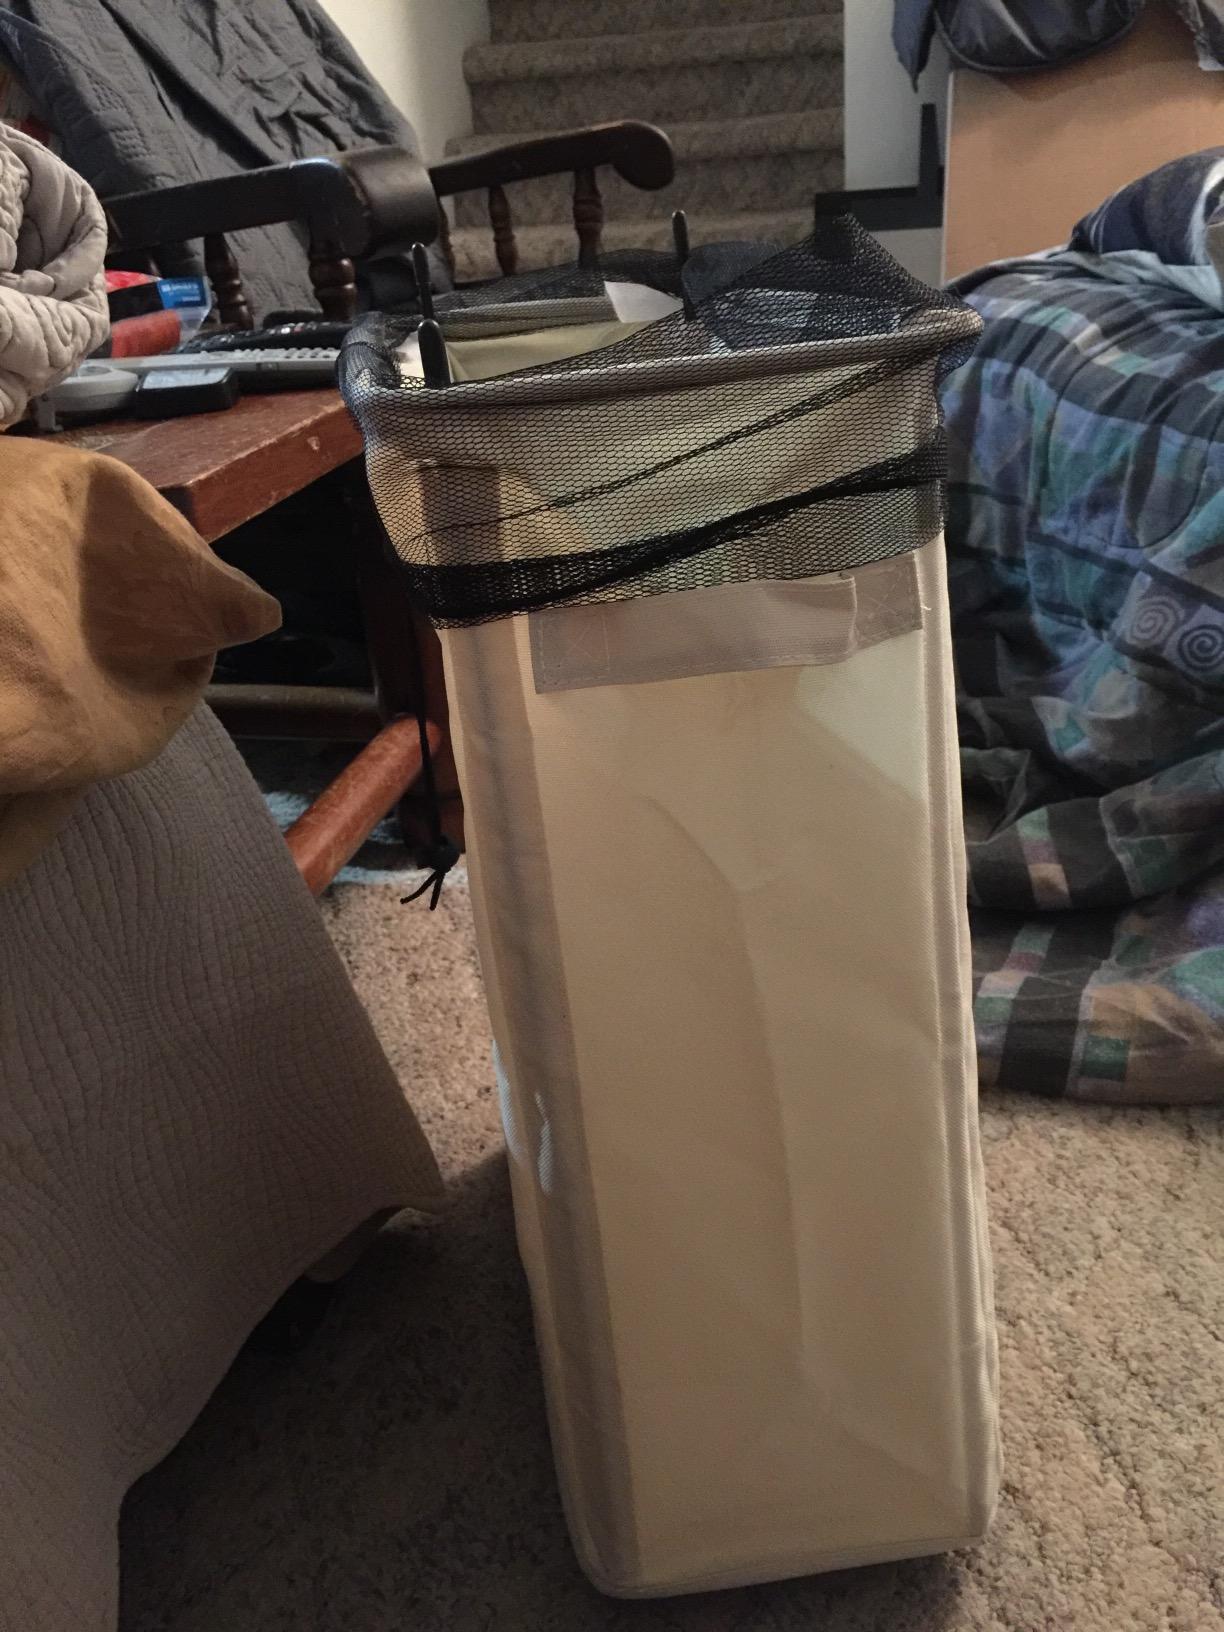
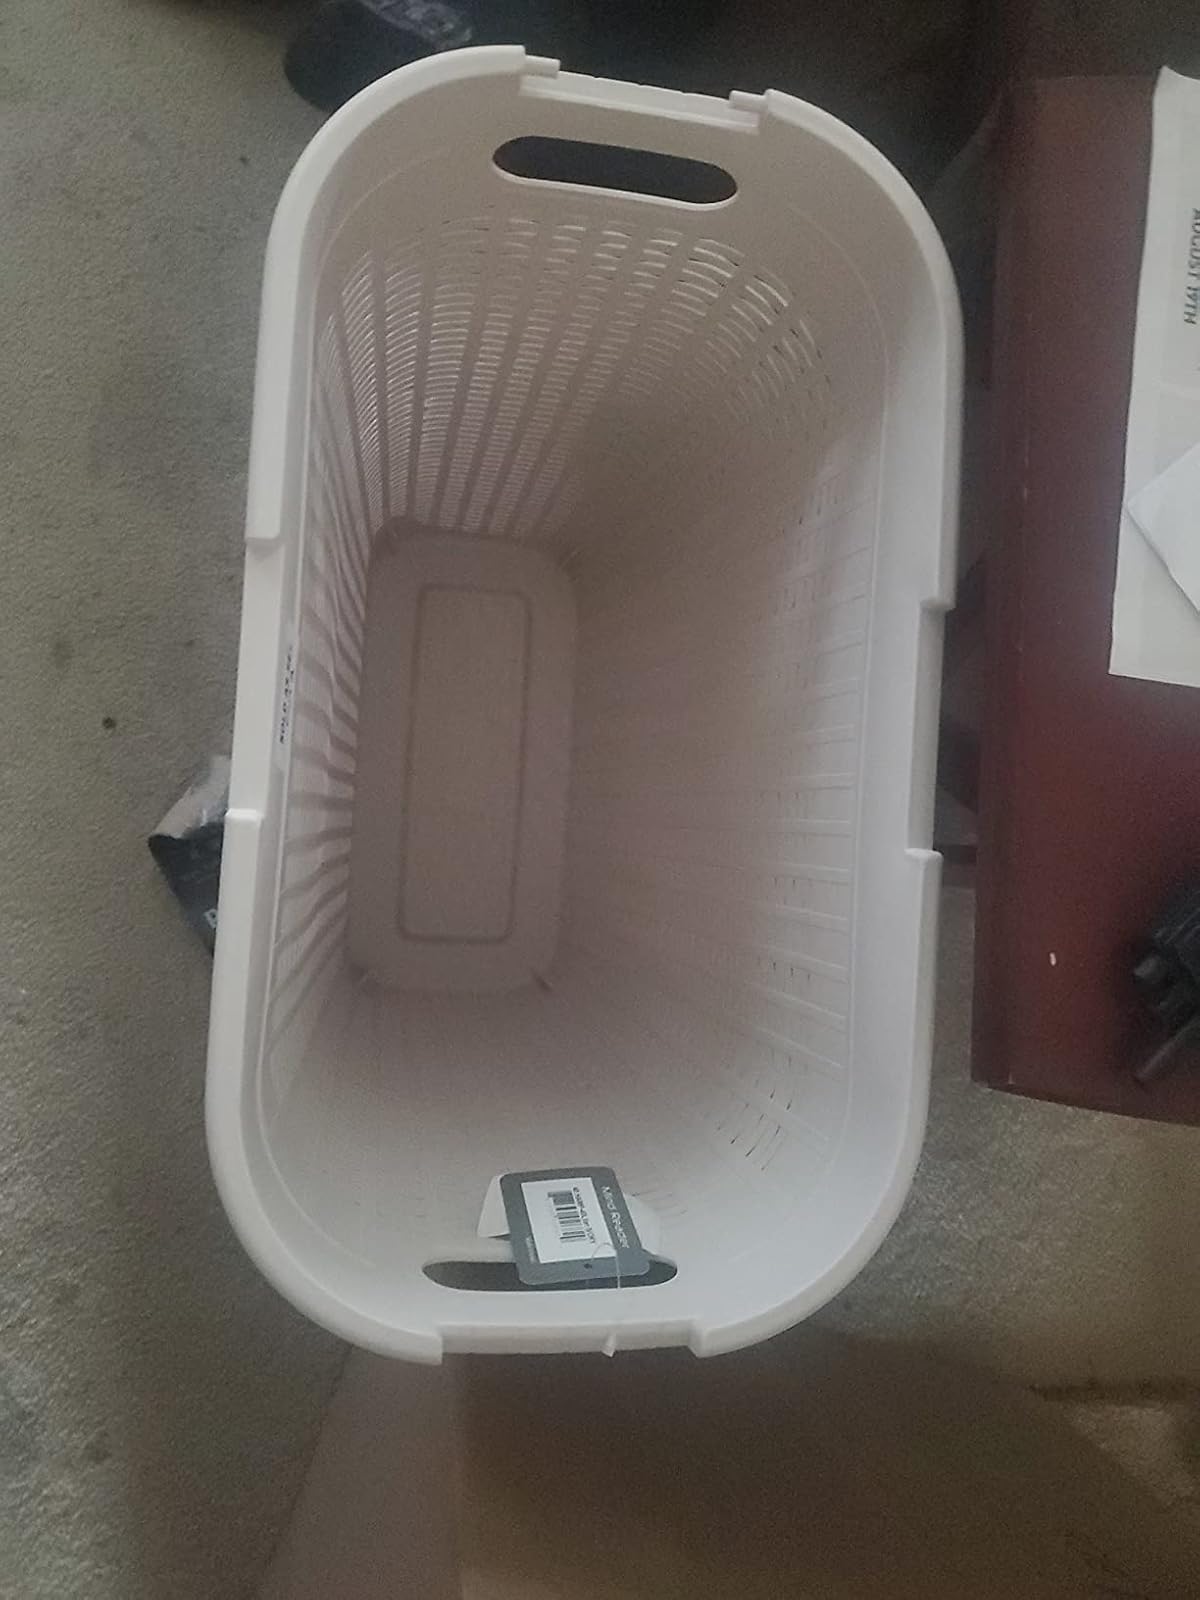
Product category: items_hamper
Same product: no